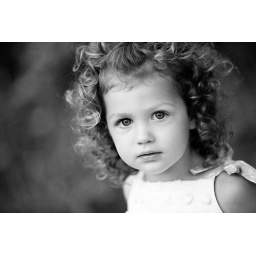
little miss p in black and white